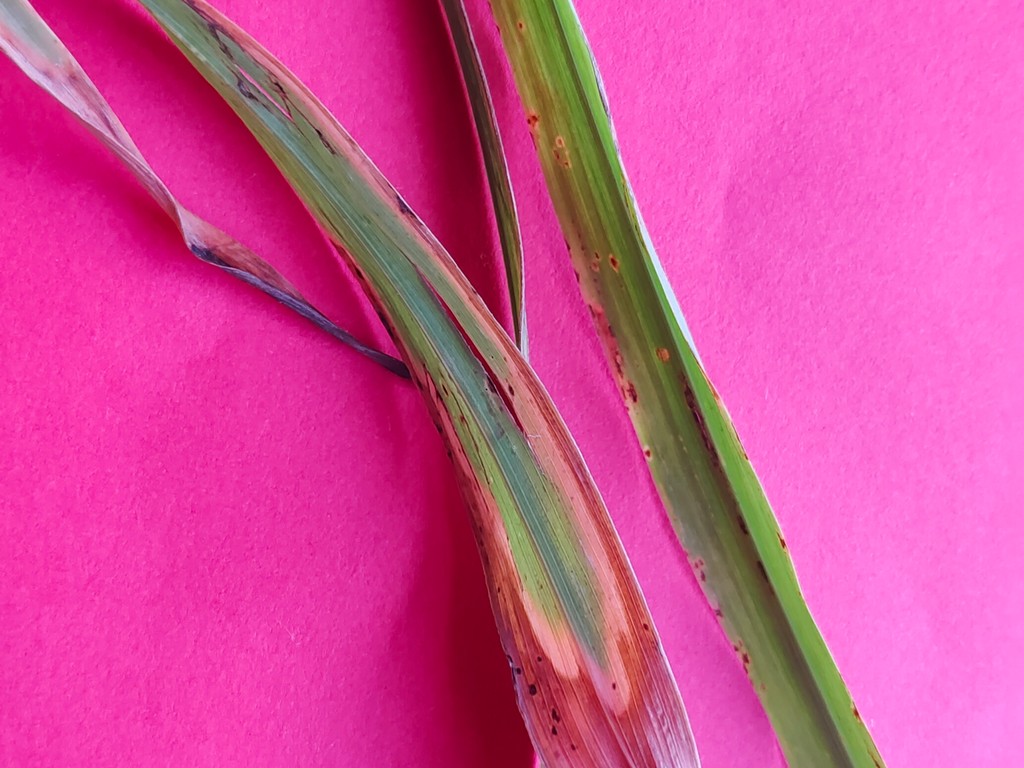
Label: Unhealthy